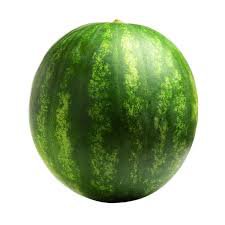
Label: Watermelon